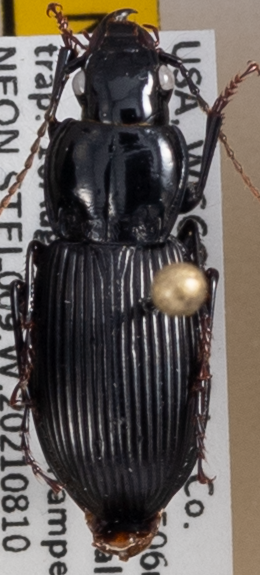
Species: Pterostichus novus
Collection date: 2021-08-10
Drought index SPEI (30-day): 1.19
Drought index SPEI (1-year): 0.212
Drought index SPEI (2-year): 1.546